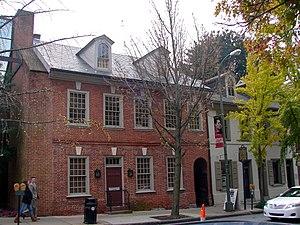
La ville de Lancaster est le siège du comté de Lancaster, dans le Commonwealth de Pennsylvanie, aux États-Unis. Sa population s’élevait à 59 322 habitants lors du recensement de 2010, estimée à 59 420 habitants en 2018.